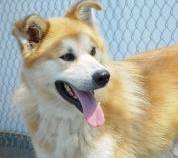
Label: dog